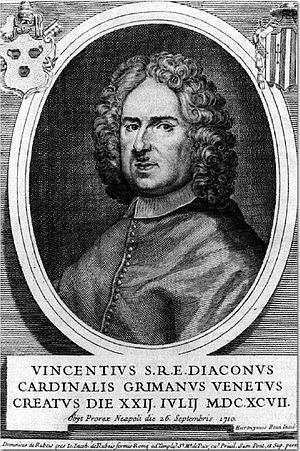
Vincenzo Grimani, né le 26 mai 1653 à Venise et mort le 26 septembre 1710 à Naples, était un cardinal, diplomate et librettiste d'opéra italien. Il est surtout connu pour avoir commandé Il Mitridate Eupatore d'Alessandro Scarlatti en 1707 pour le Teatro San Giovanni Grisostomo et fourni en 1709 le livret de l'un des premiers succès de Georg Friedrich Haendel, l'opéra Agrippina.
Georg Friedrich Haendel [ˈɡeːɔʁk ˈfʁiːdʁɪç ˈhɛndəl] ou Georg Friederich Händel est un compositeur allemand, devenu sujet anglais, né le 23 février 1685 à Halle-sur-Saale et mort le 14 avril 1759 à Westminster.